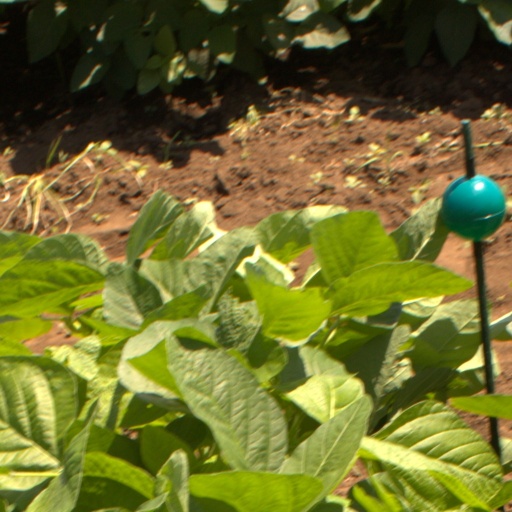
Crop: soybean